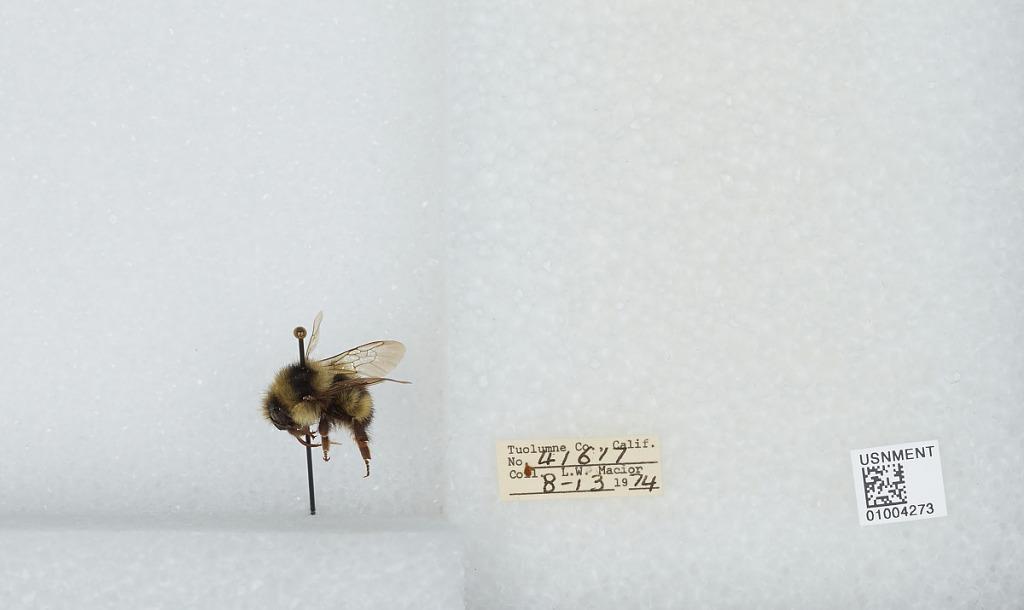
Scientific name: Bombus (Pyrobombus) flavifrons Cresson
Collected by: L. Macior
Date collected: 1974-8-13
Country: United States
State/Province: California
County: Tuolumne
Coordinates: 38.02, -119.94